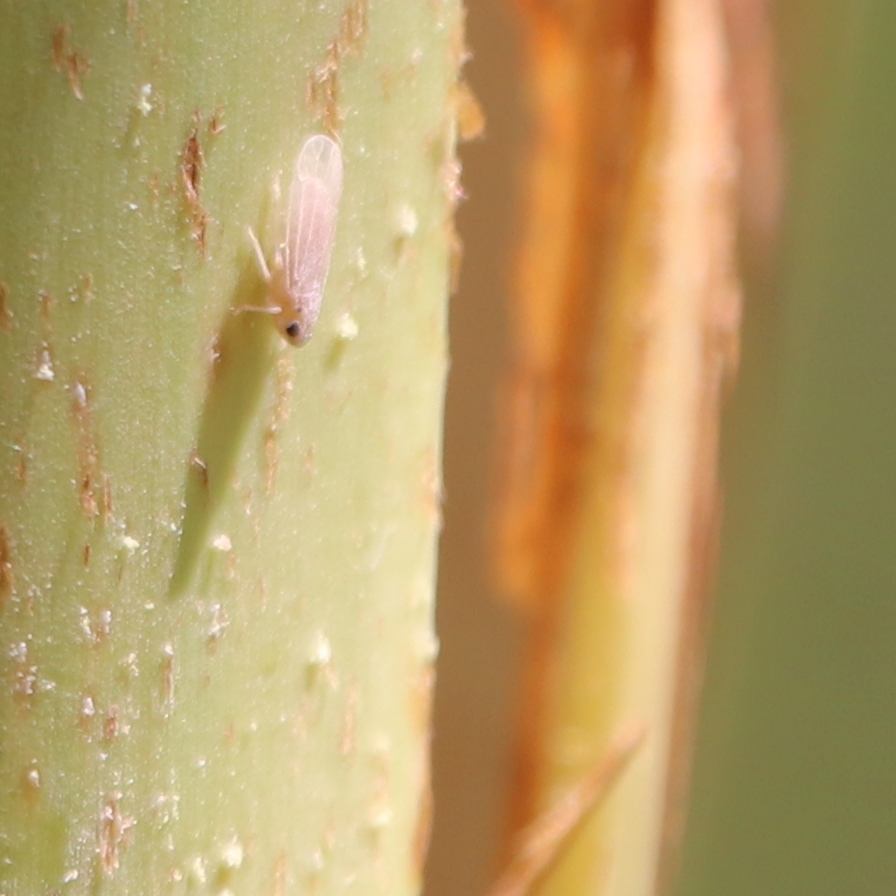
Label: Bug